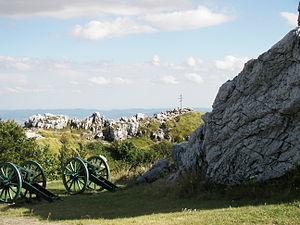
Les batailles de Chipka, sont une série d'affrontements, entre les armées d'une part, de l'Empire russe et des insurgés bulgares et, d'autre part de l'Empire ottoman. Elle se déroulèrent en 1877 et 1878, lors de la Dixième guerre russo-turque qui aboutit à la création d'une Bulgarie autonome au sein de l'Empire ottoman.